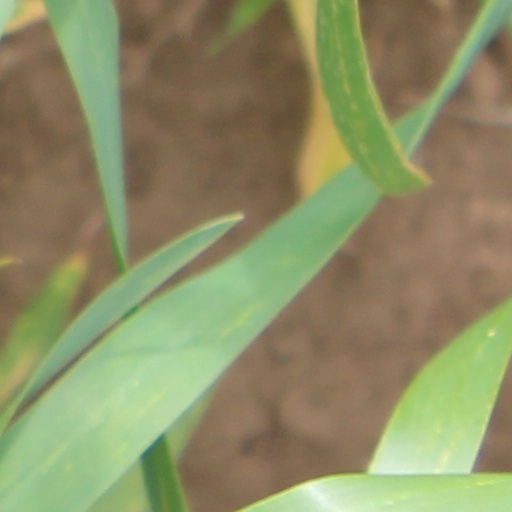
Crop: wheat